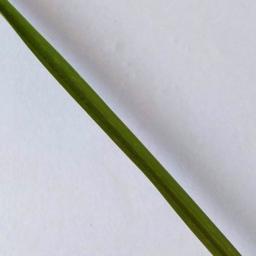
Label: Rice___Healthy